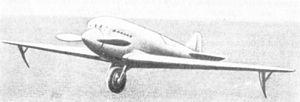
Le Bartini Stal-6 est avion expérimental de recherche de vitesse soviétique de l'entre-deux-guerres. Il a donné naissance à un projet de chasseur, le Stal-8, dont la construction ne fut pas achevée.